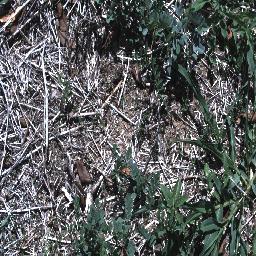
Label: negative